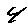
Label: 4